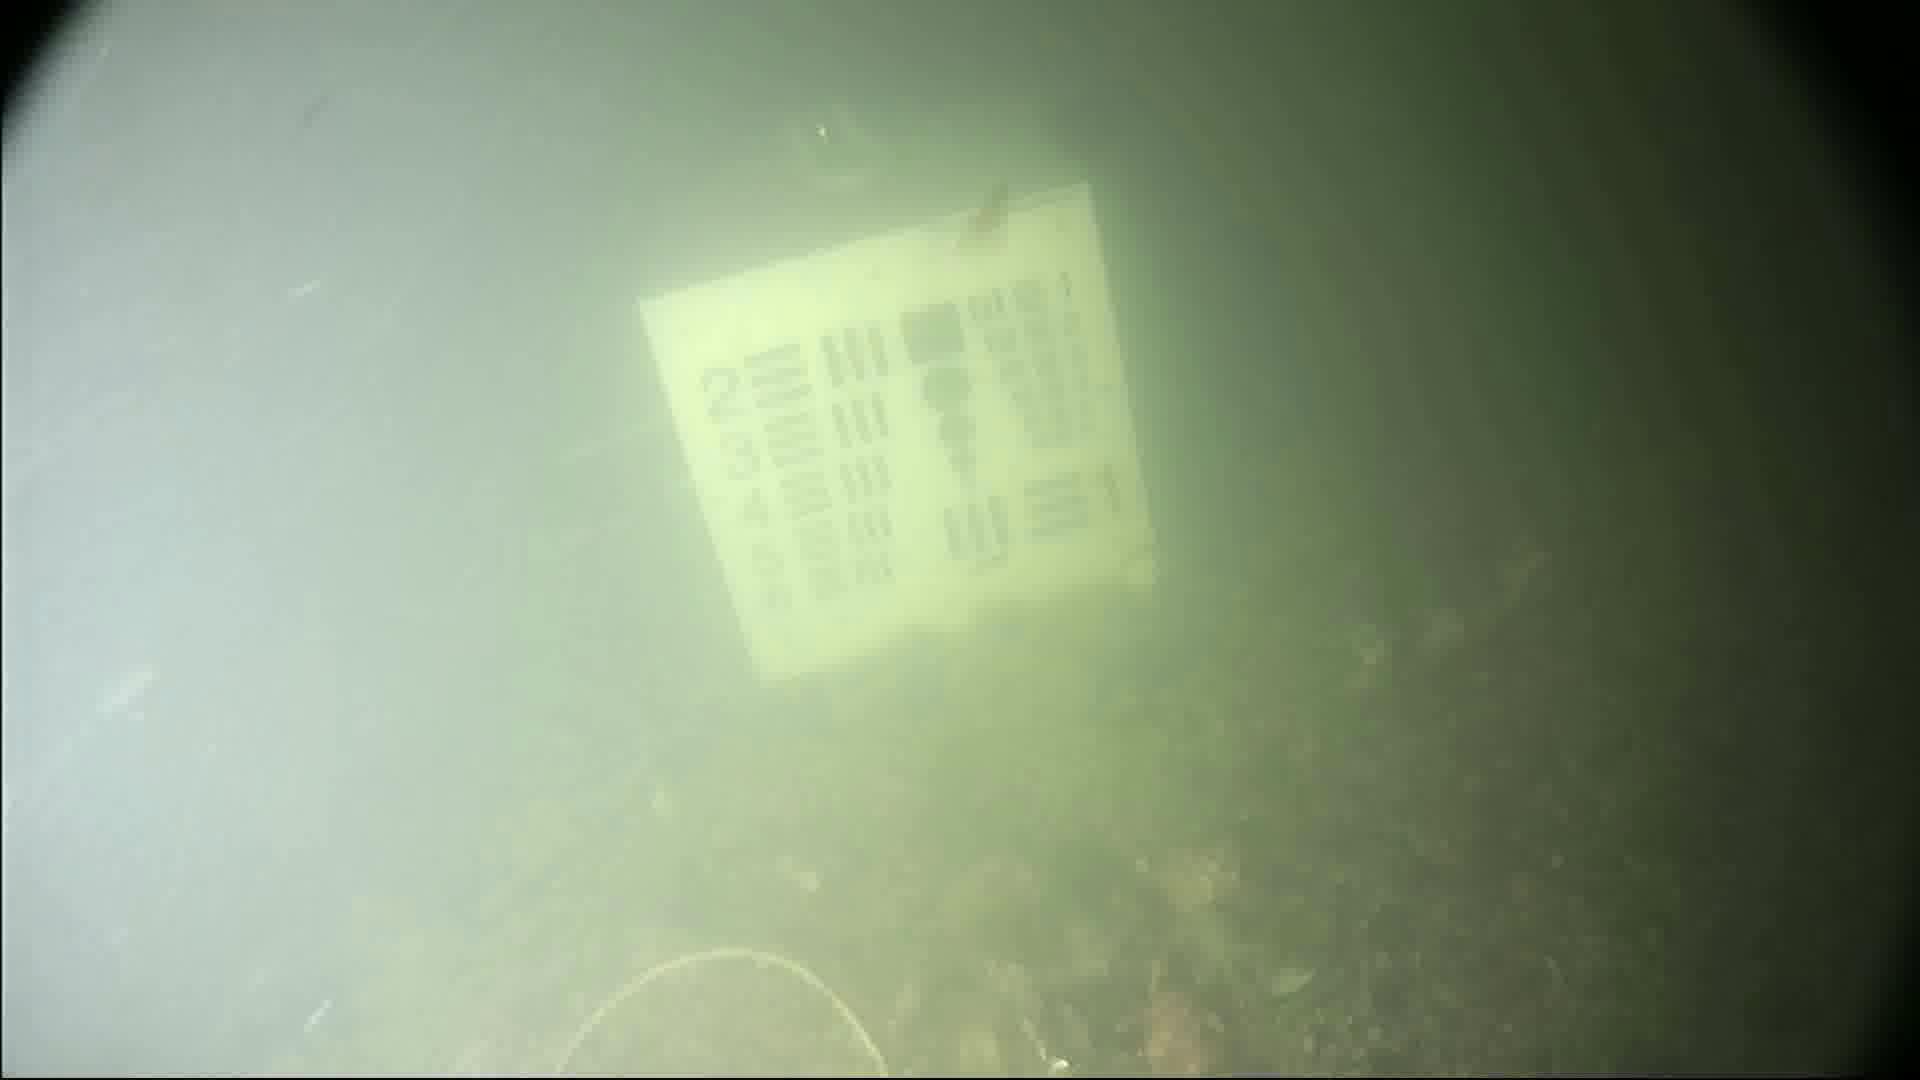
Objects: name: crab